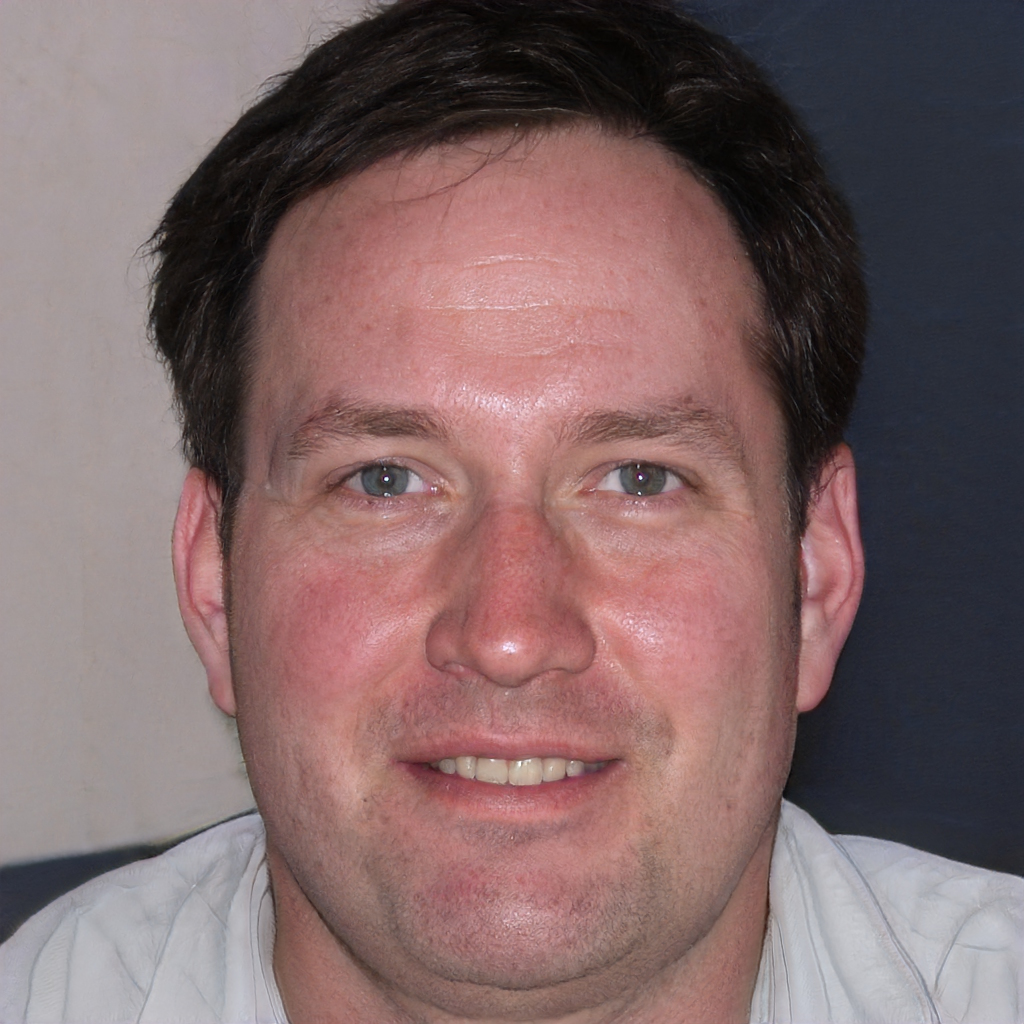
Gender: Male